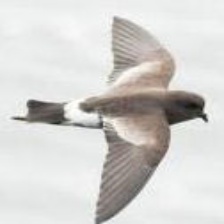
Species: ASHY STORM PETREL
Scientific name: OCEANODROMA HOMOCHROA